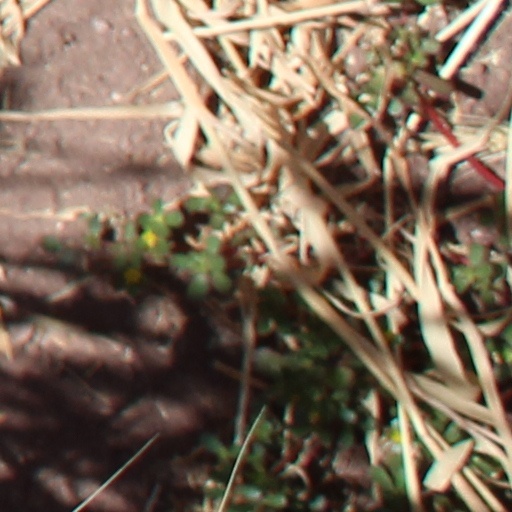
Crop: wheat